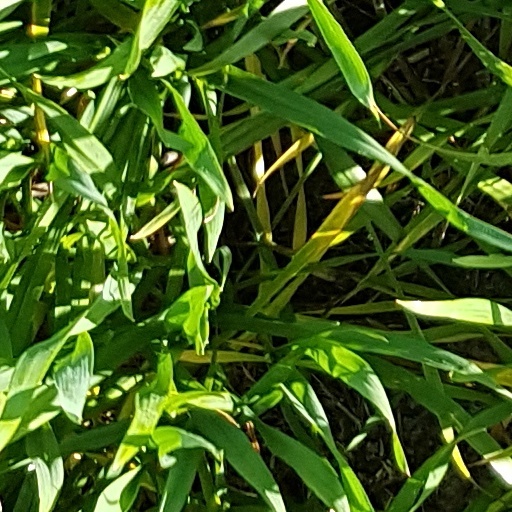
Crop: wheat